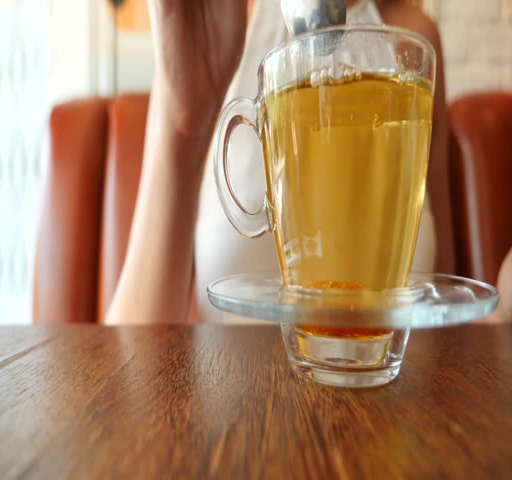
the girl puts a piece of brown sugar in a transparent mug with green tea .